Photography in Sudan

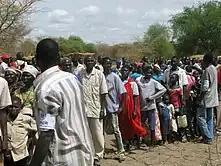

The years before Sudan's independence in 1956 and up to the 1980s have been described as a prolific period for cultural life in Sudan, "including literature, music, and theatre to visual and performing arts". Many Sudanese photographers of this important era are presented with a short biography and pictures on the website of the French photo archive "Elnour". The photographers described include Rashid Mahdi, Abbas Habiballah, Fouad Hamza Tibin, Mohamed Yahia Issa and others. In an interview about his research in Sudan, Claude Inverné talked about this era of photography in Sudan. Photographs by Gadalla Gubara and Rashid Mahdi were included in the exhibition at the Sharjah Art Foundation titled "The making of the modern art movement in Sudan" in 2017.